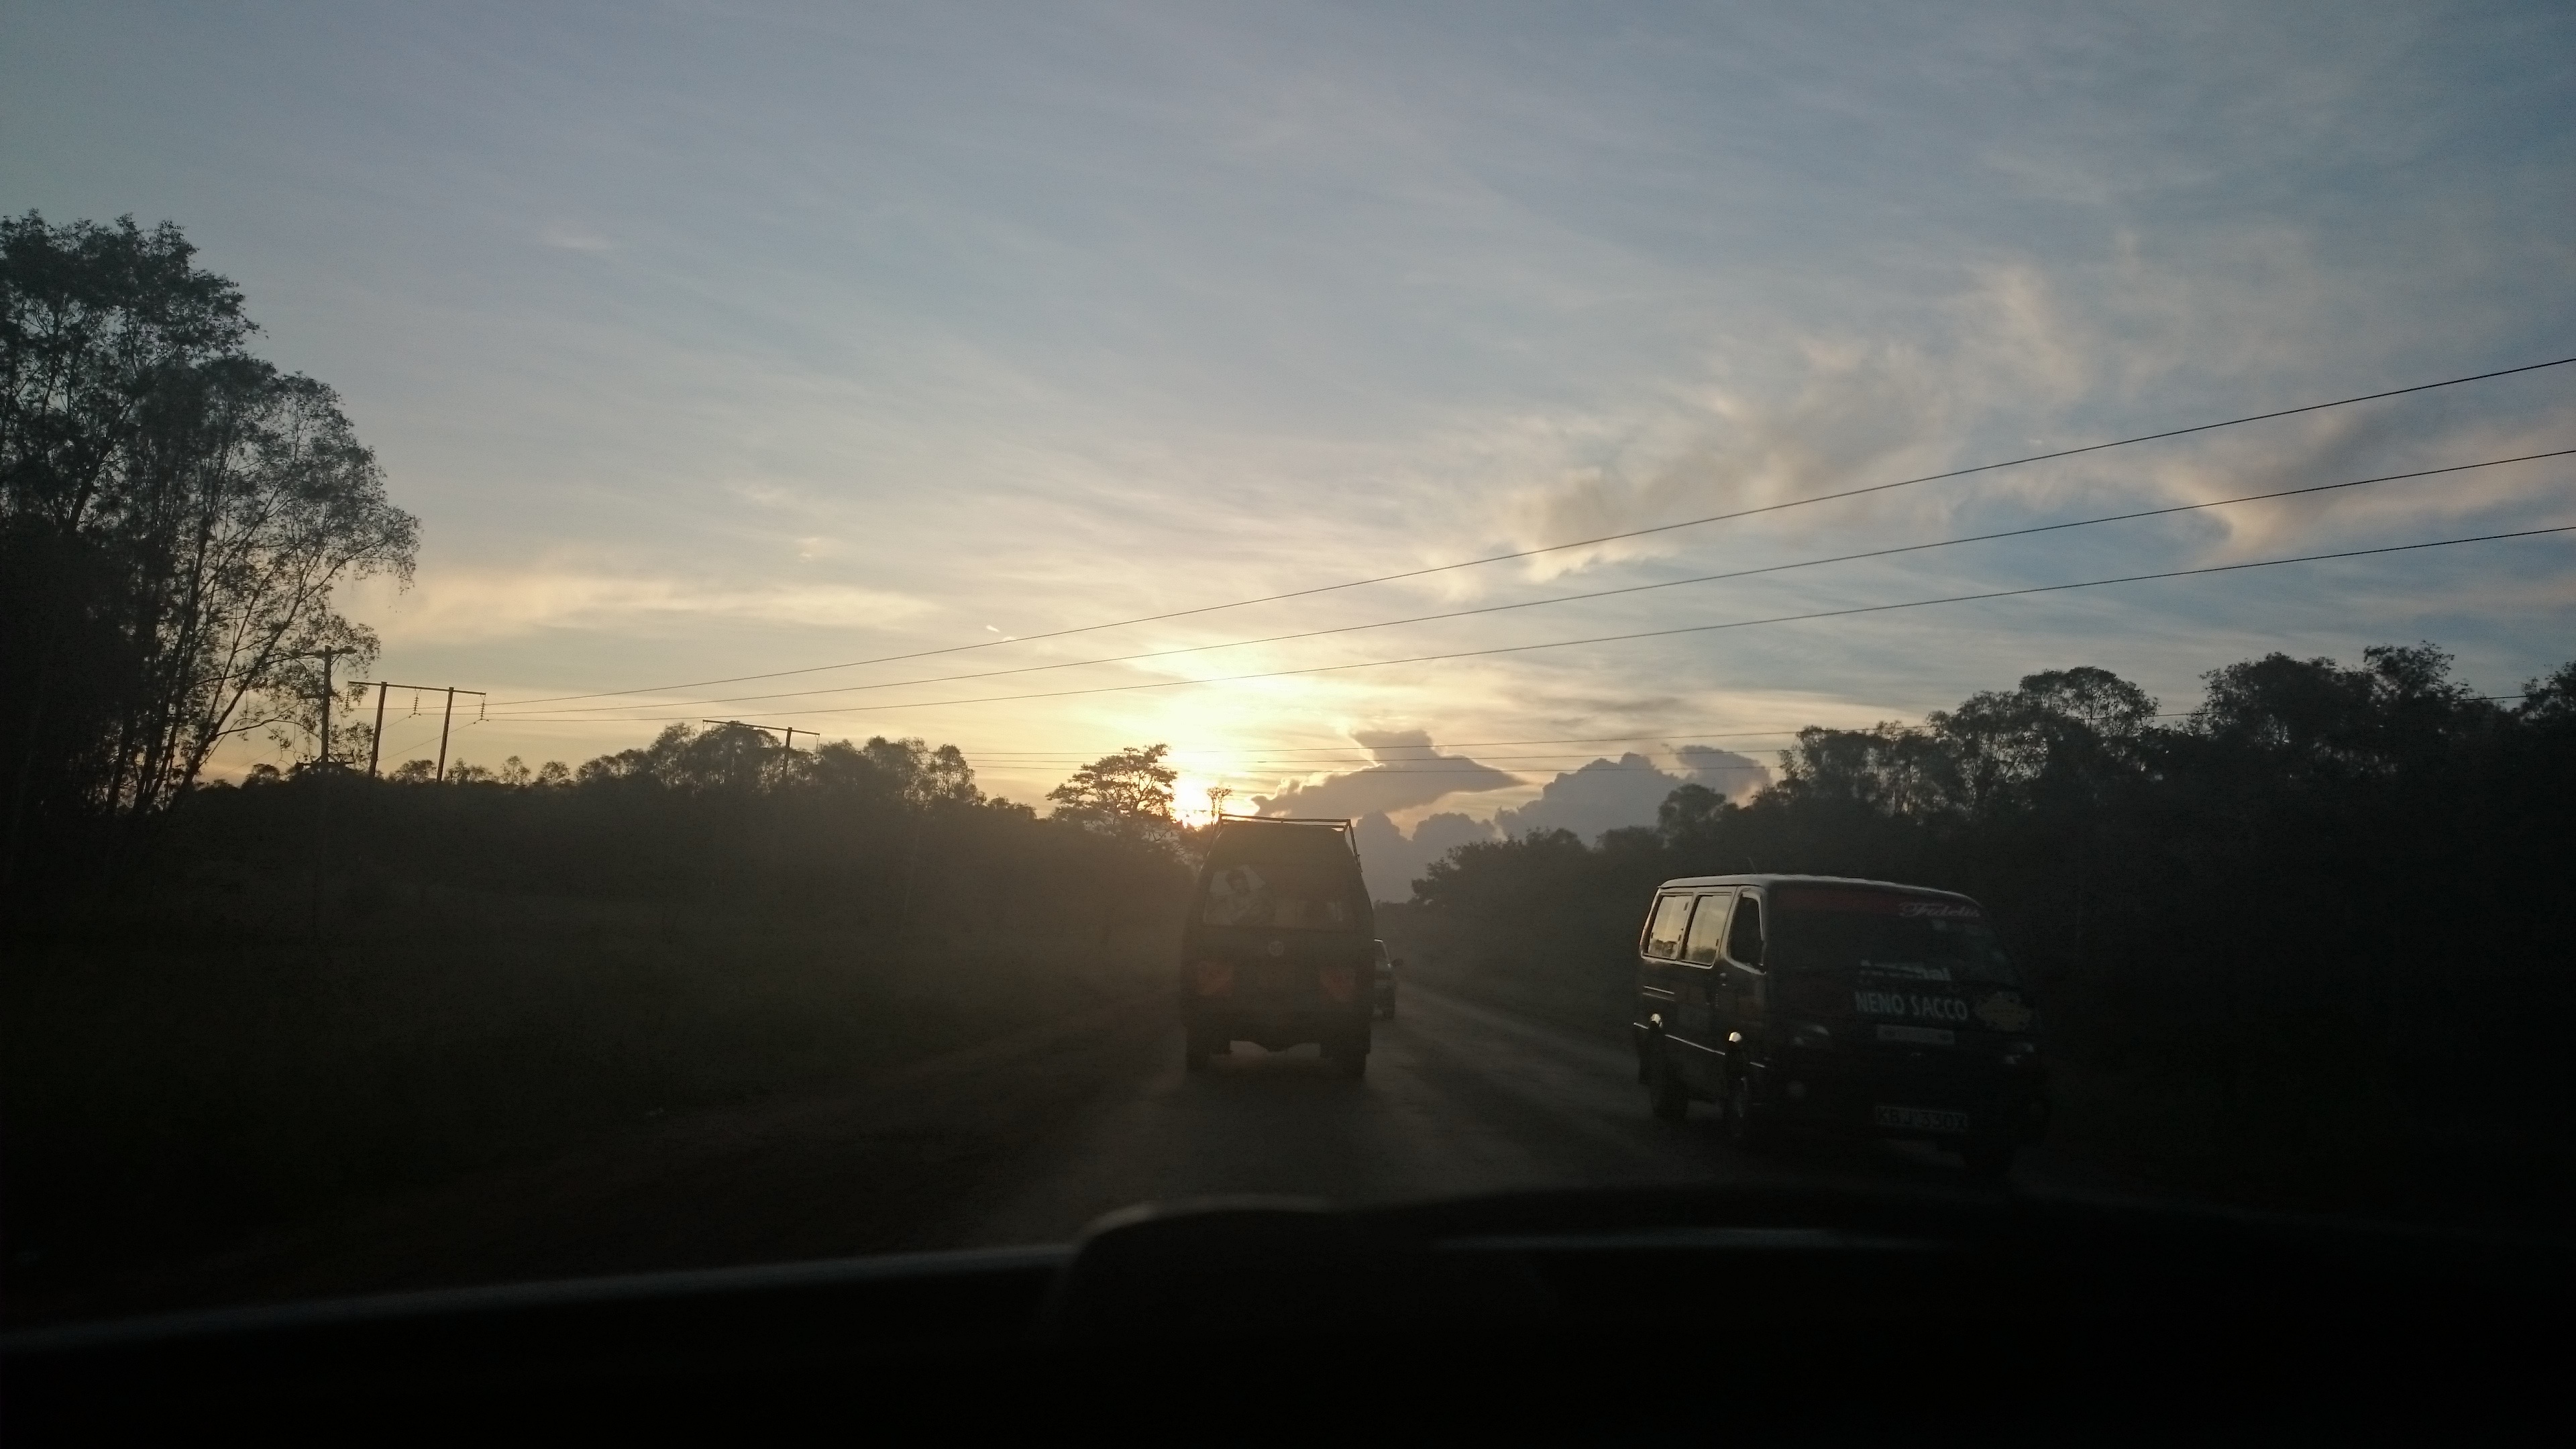
light, cloud, sky, sun, sunrise, sunset, sunlight, morning, dawn, atmosphere, dusk, evening, weather, darkness, atmospheric phenomenon